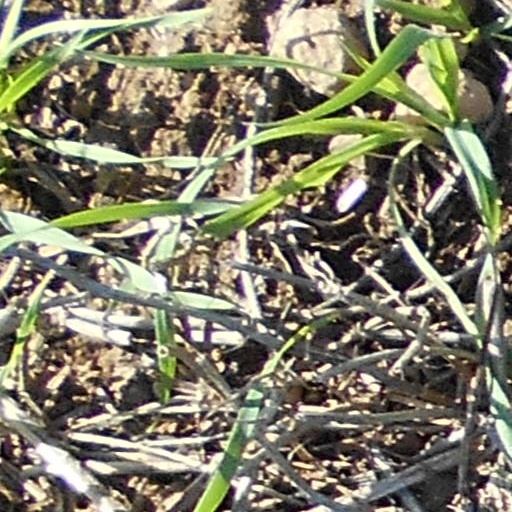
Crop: wheat